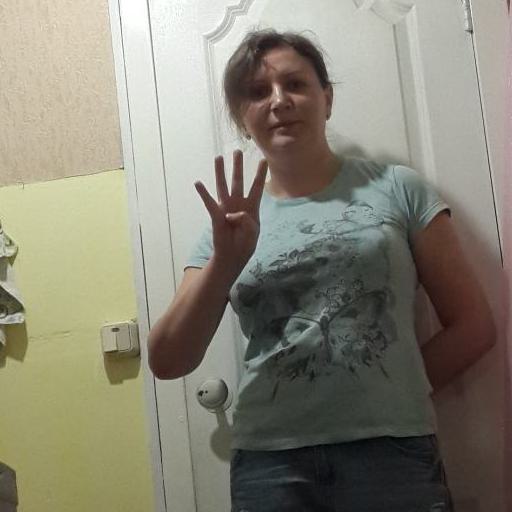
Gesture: four